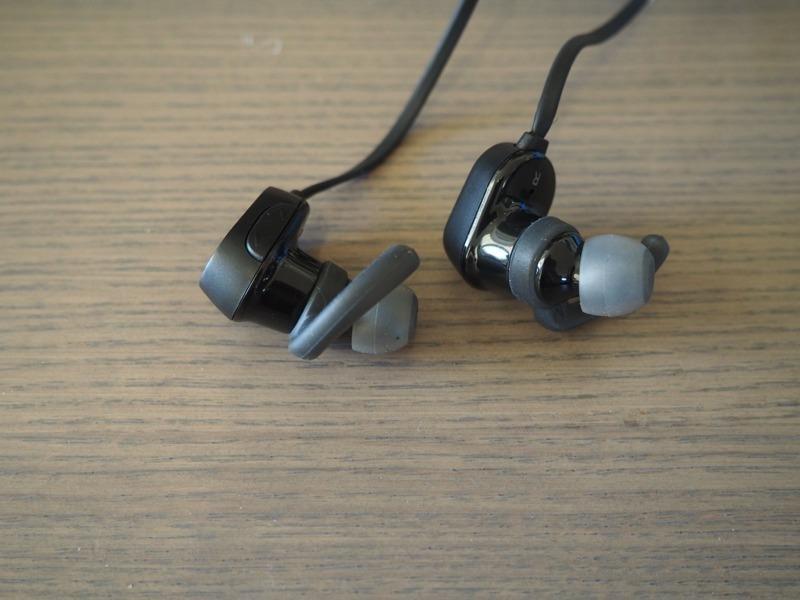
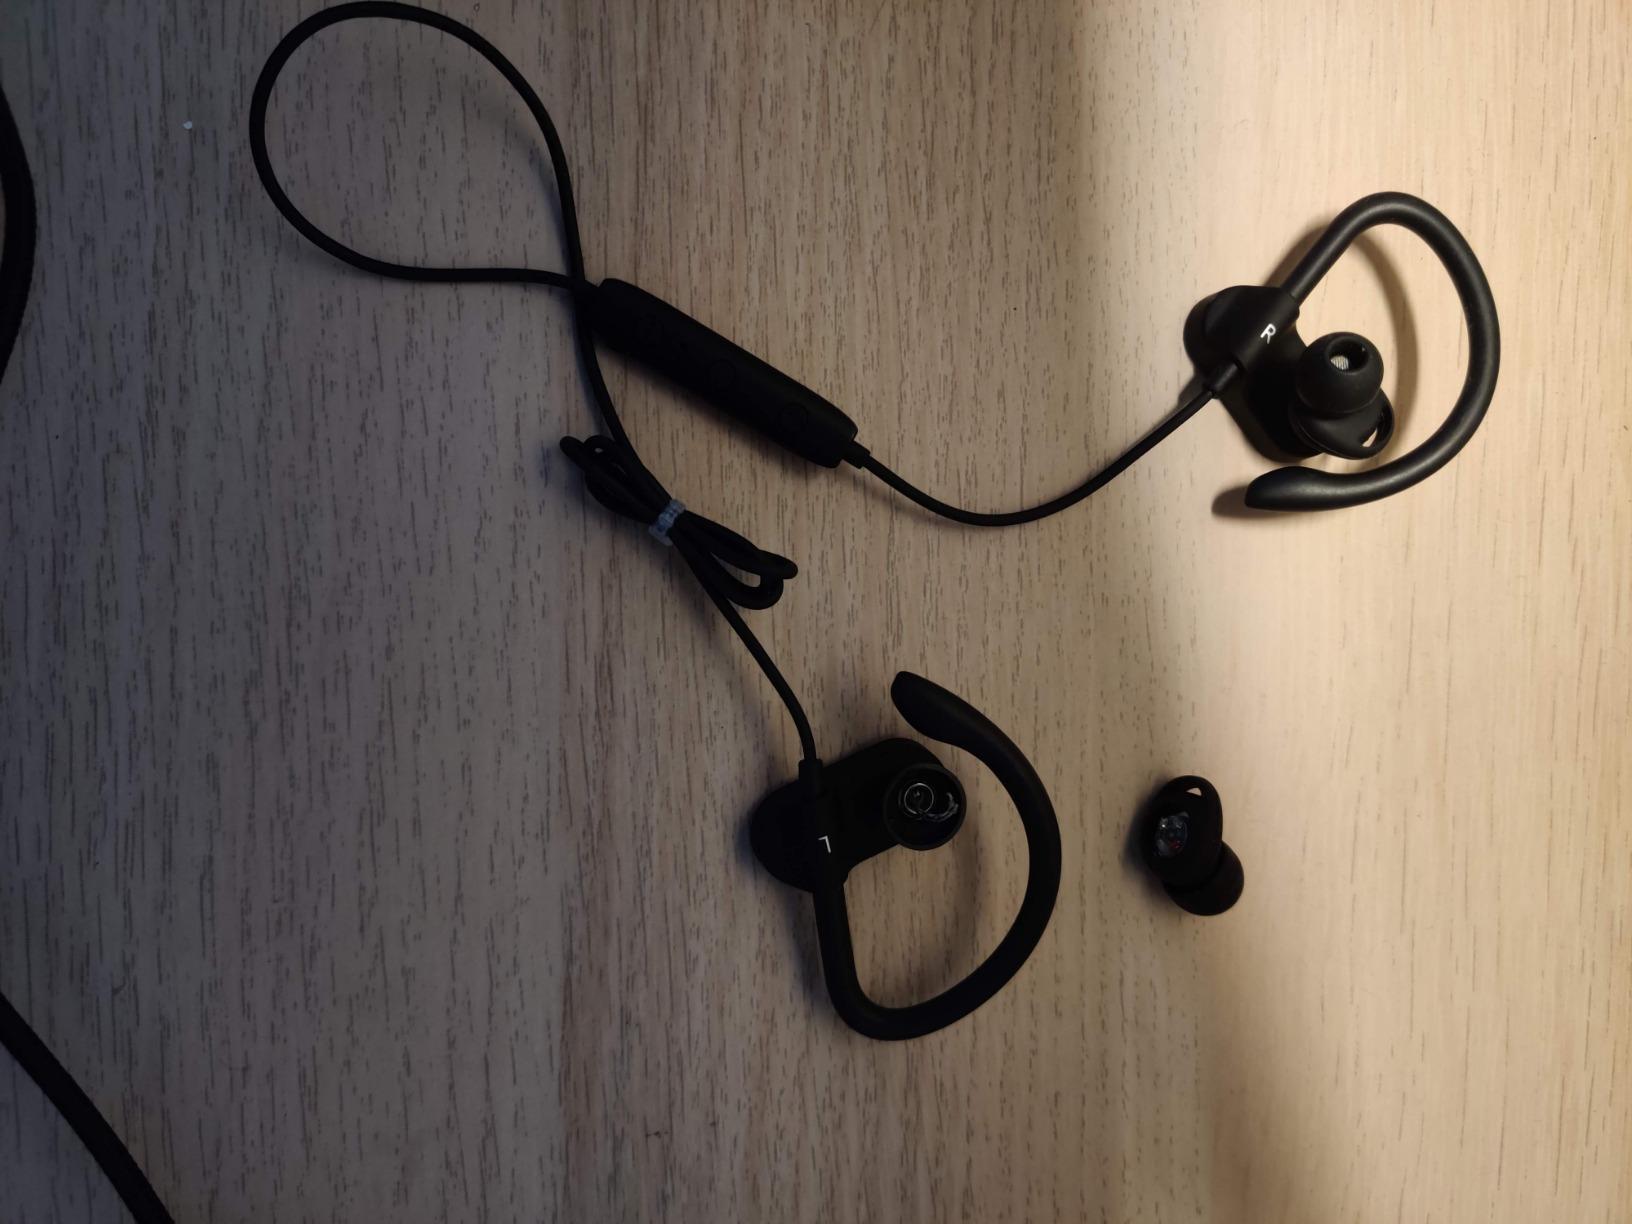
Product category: headphones
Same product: no